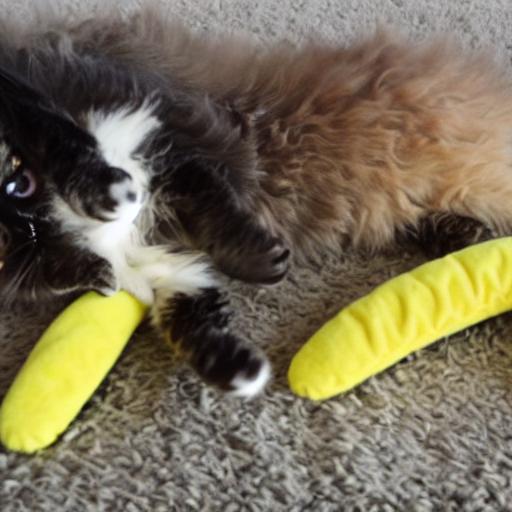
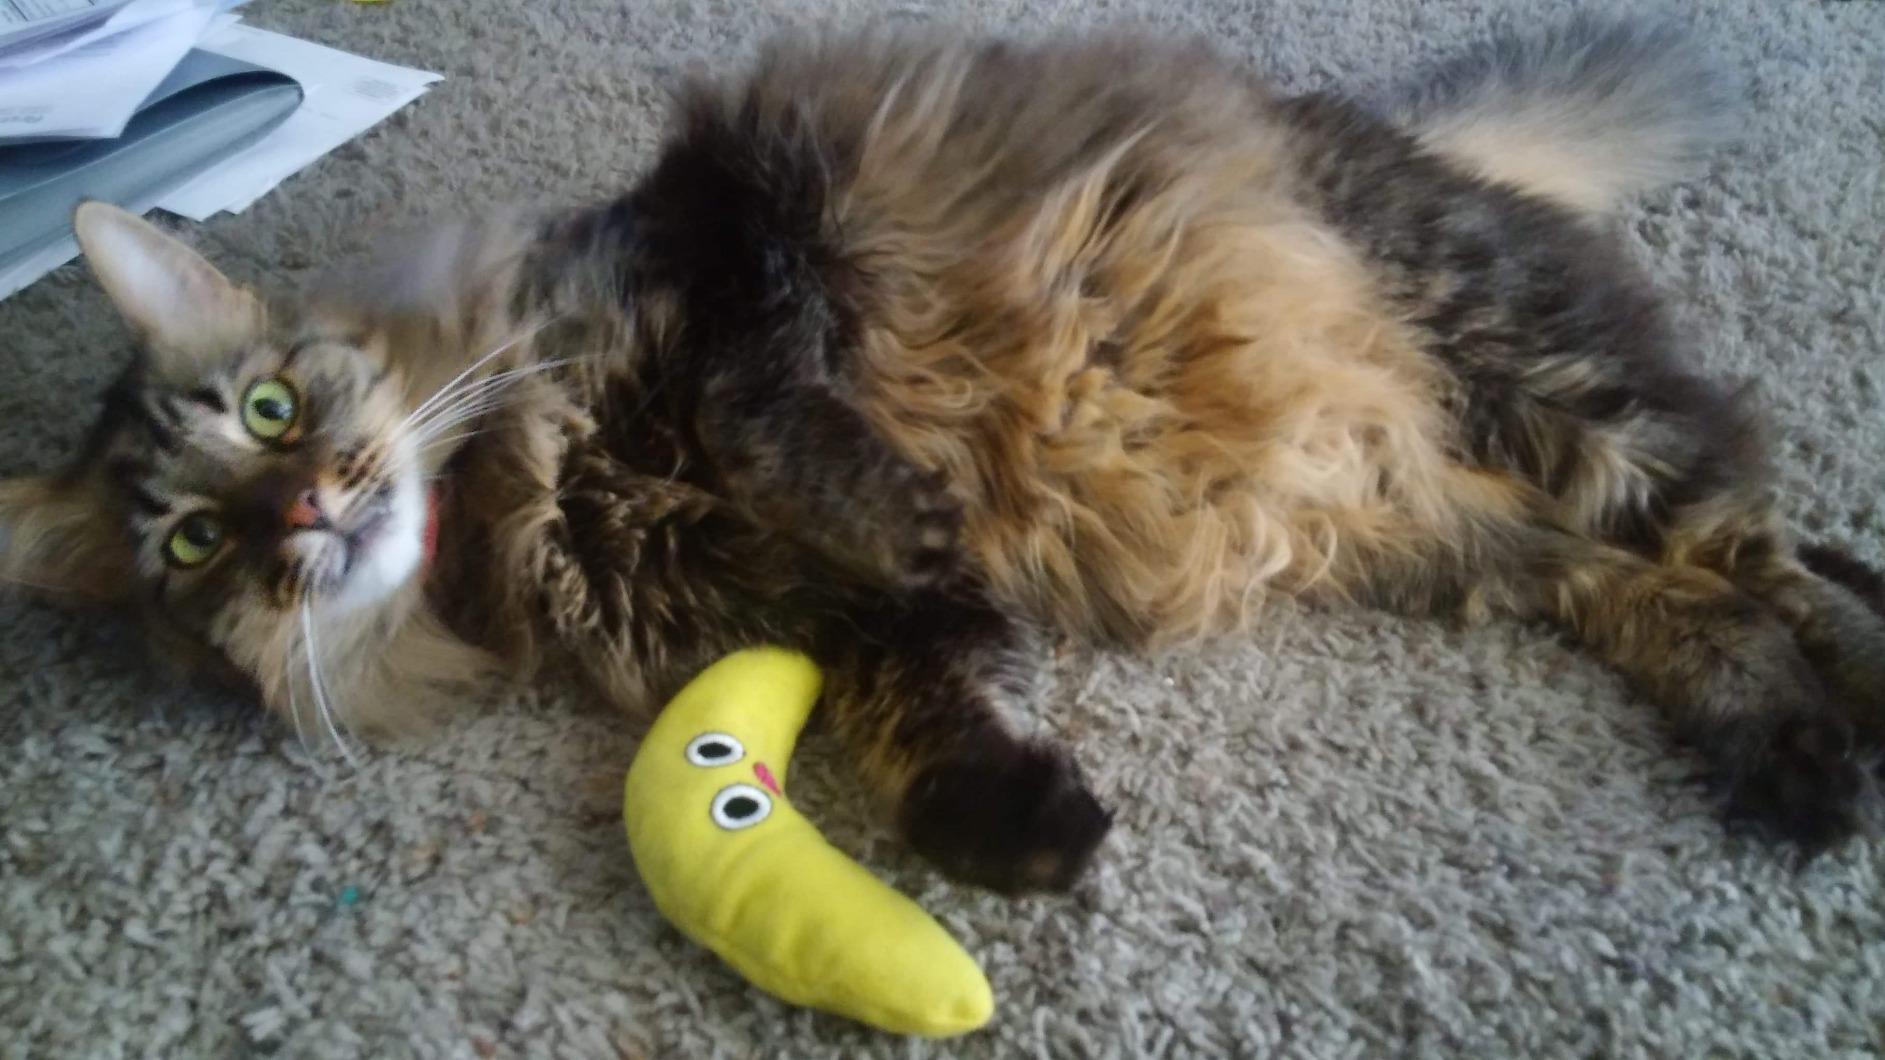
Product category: items_toy
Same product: no